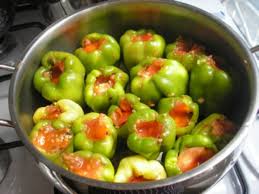
Yemek: biber_dolmasi